Modern display of the Confederate battle flag

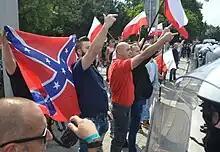
Anti-LGBT protesters in Rzeszów, Poland, in 2019

Calls for the removal of Confederate flags from Jefferson Davis Park in southwestern Washington state began in 2015, after the Charleston church shooting, by Rev. Marva Edwards, the president of Vancouver's NAACP chapter. Even though the markers and flags are located on private property, they are and were intended to be highly visible (to all cars traveling Interstate 5). Their visibility, and events in other parts of the nation regarding Confederate memorials, still make these symbols a local focus of strong emotions, especially in the aftermath of the white nationalist Unite the Right rally August 11–12, 2017.